Lake Gault

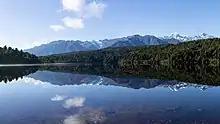
Lake Gault showing reflection

Lake Gault drains into pakihi wetland to the north, part of Skiffington Swamp, which is itself drained to the west by the Waihapi Creek and to the east by the Hauraki Creek, both of which reach the coast of the Tasman Sea between Gillespies Point and the mouth of the Waikūkūpa River.